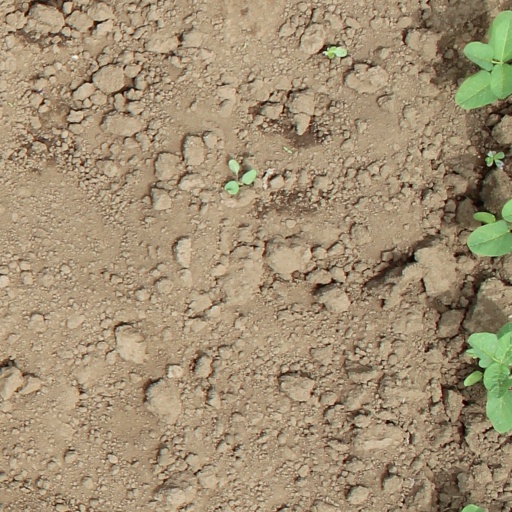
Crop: soybean